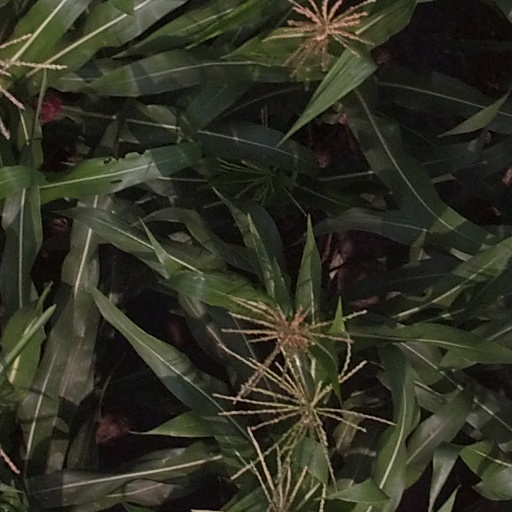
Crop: maize; corn